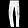
Label: Trouser